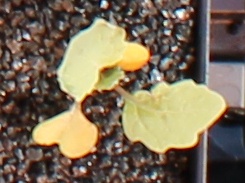
Label: Sugar beet